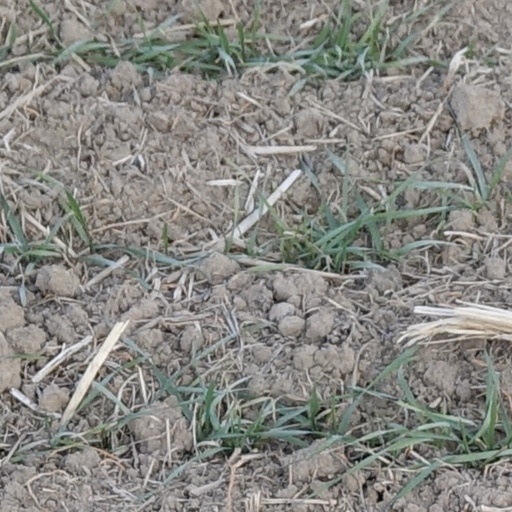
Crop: wheat